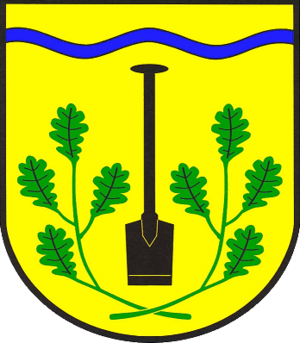
Hollingstedt (Dithmarschen)
Coat of arms of Hollingstedt (Dithmarschen)
Hollingstedt er en by og kommune i det nordlige Tyskland, beliggende i Amt Kirchspielslandgemeinden Eider i den nordlige del af Kreis Dithmarschen. Kreis Dithmarschen ligger i den sydvestlige del af delstaten Slesvig-Holsten.